Indian Navy

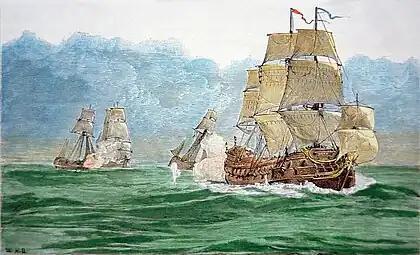
The Ganj-i-Sawai, one of the largest trade ships in the 17th century.

Empress Mariam-uz-Zamani maintained large fleets of trade ships including the "Rahīmī" and "Ganj-i-Sawai". The Rahimi was the largest of the Indian ships trading in the Red Sea. After being sacked by pirates, this ship was replaced by the "Ganj-i-Sawa." This ship was eventually sacked by English Pirate Henry Every."" The Navy mainly patrolled coastal areas. The navy was active in the Siege of Hooghly and the Anglo-Mughal War. One of the best-documented naval campaign of the Mughal empire were provided during the conflict against kingdom of Arakan, where in December 1665, Aurangzeb dispatched Shaista Khan, his governor of Bengal to command 288 vessels and more than 20,000 men to pacify the pirate activities within Arakan territory and to capture Chittagong,